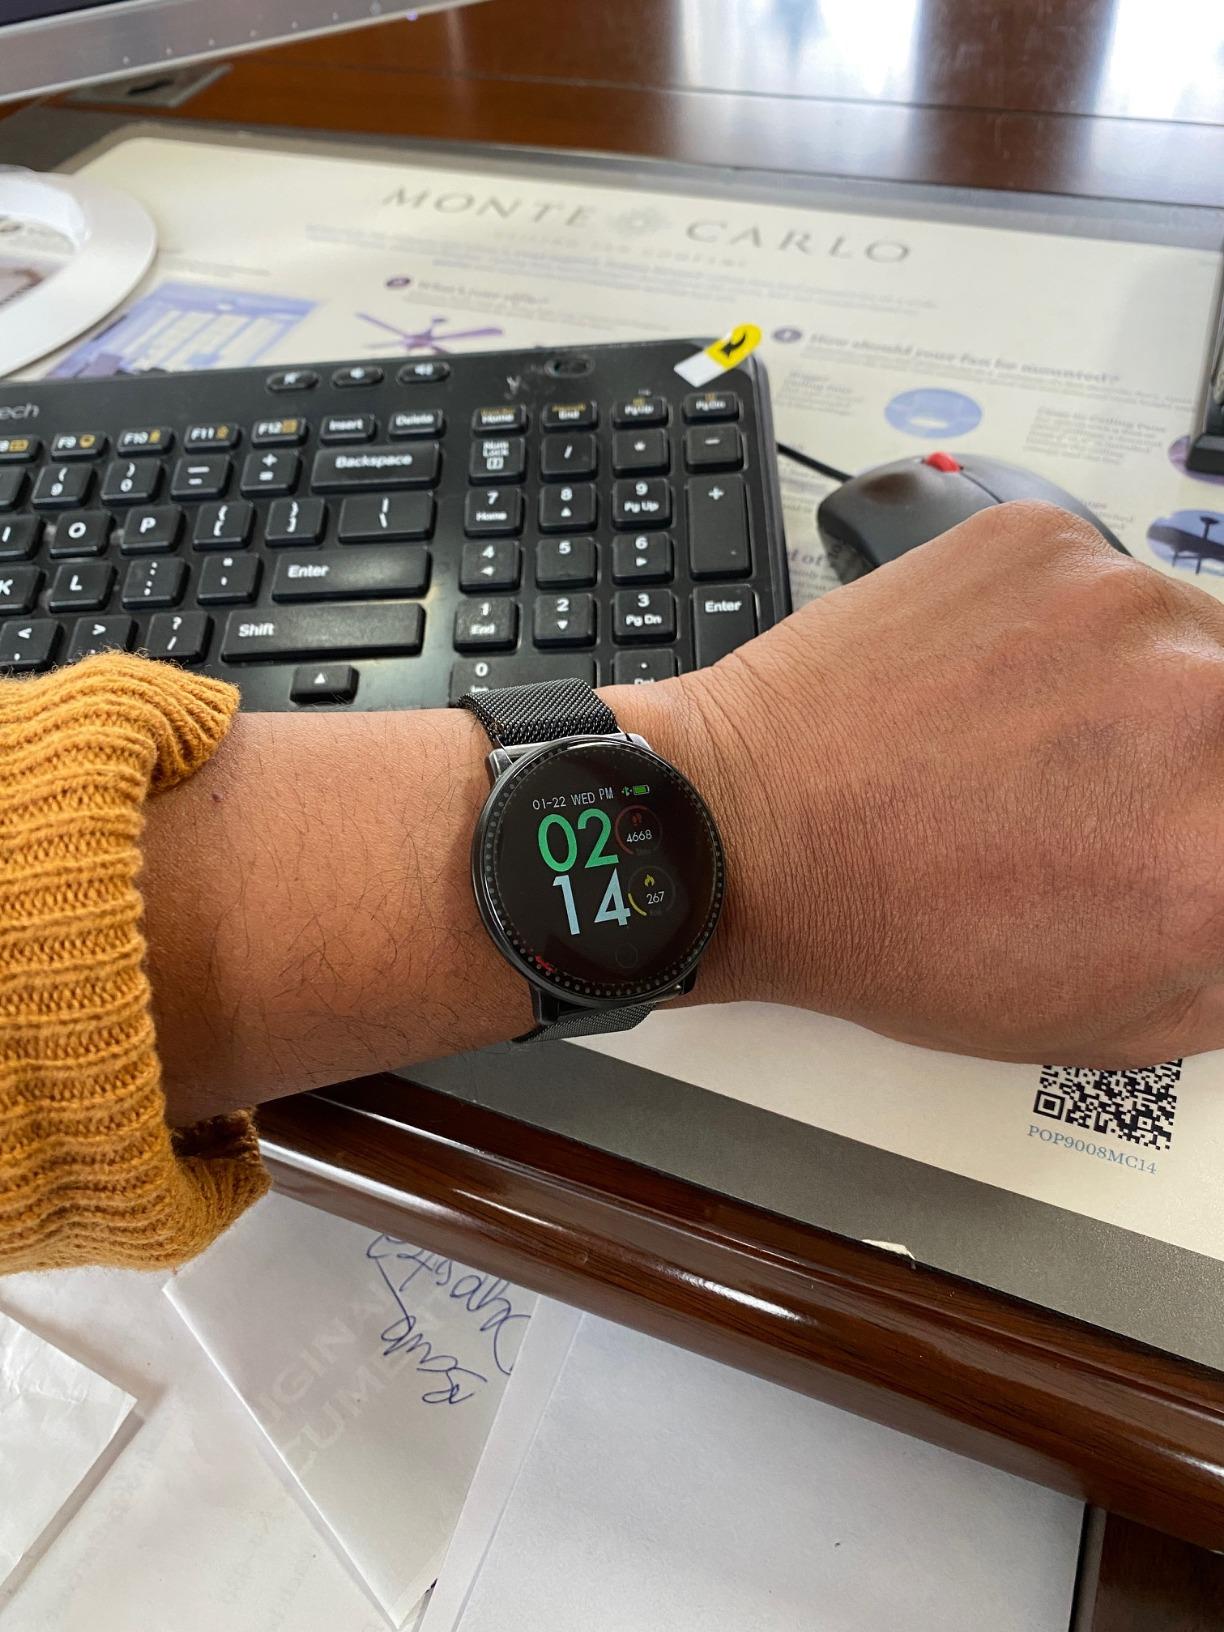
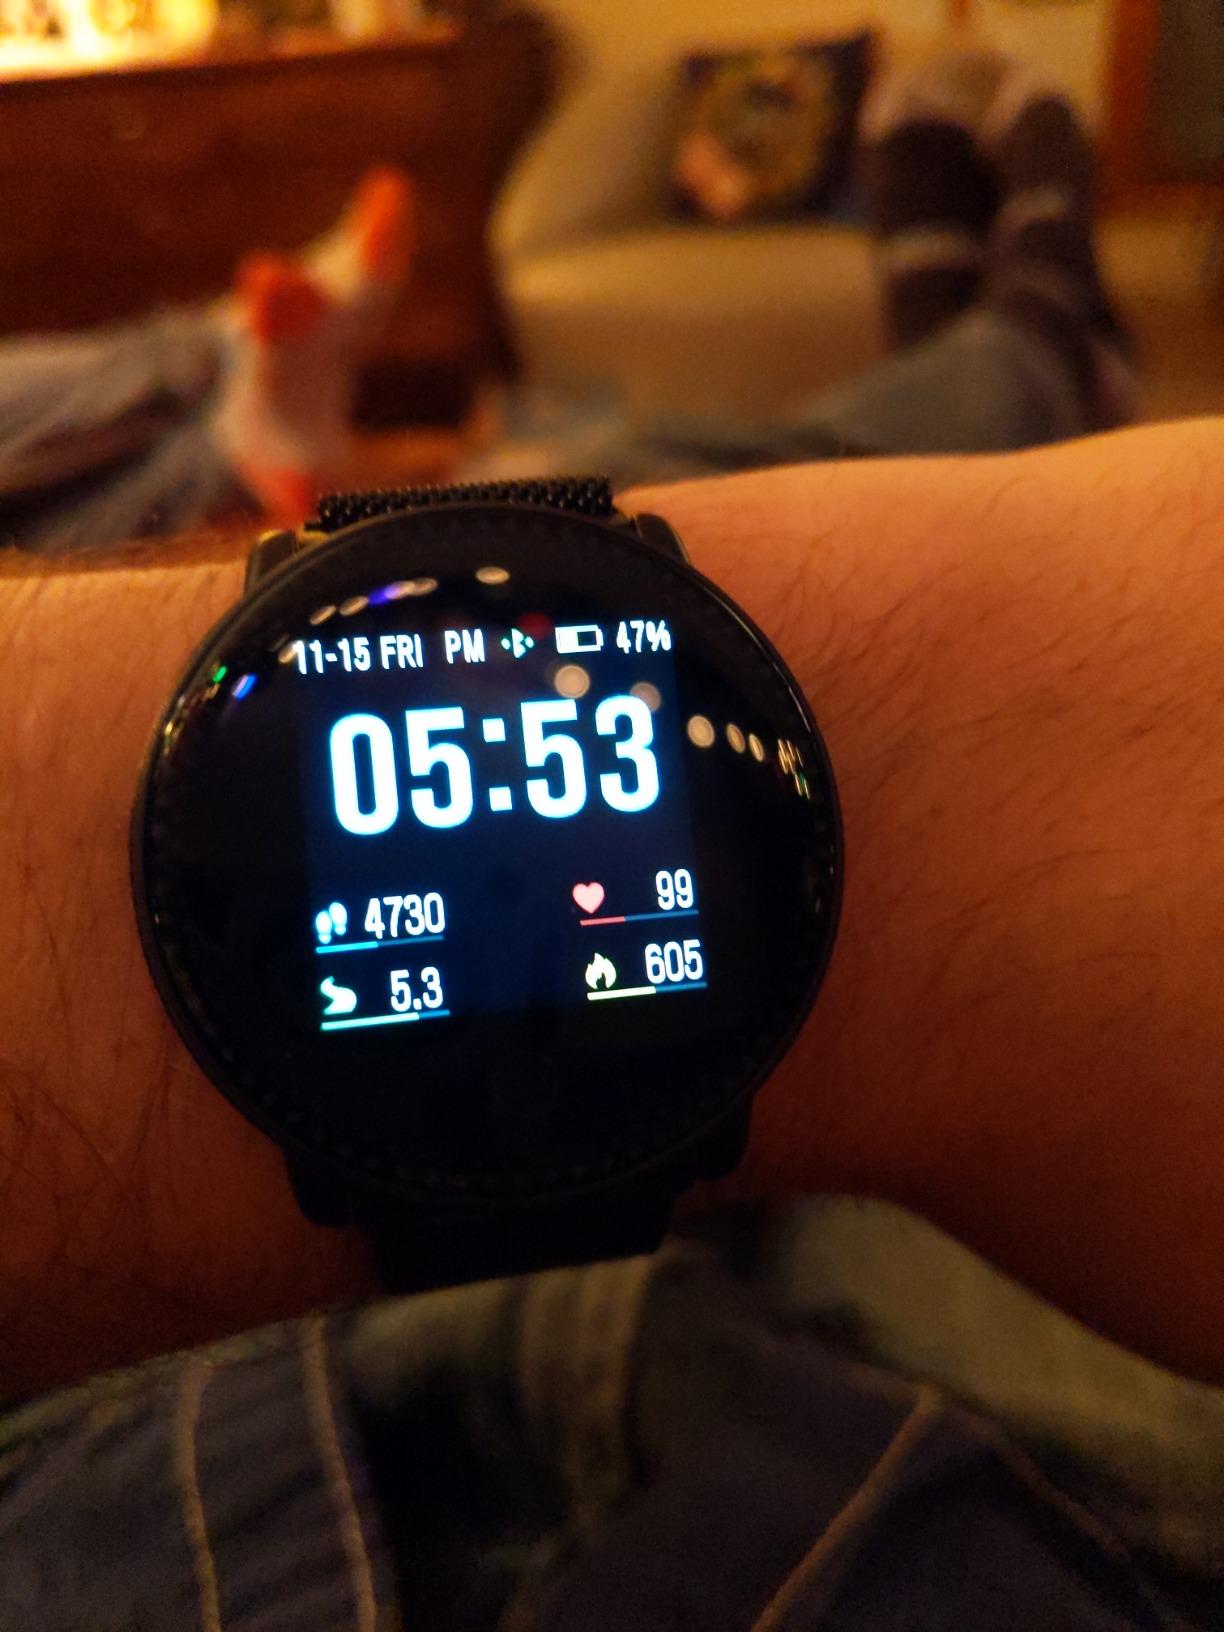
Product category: smartwatch
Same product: yes